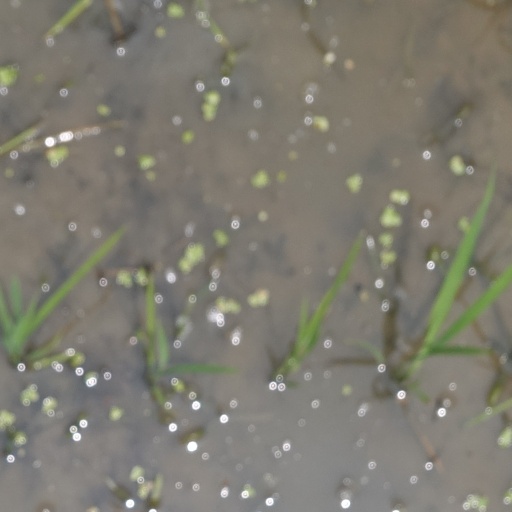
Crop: rice